Castlevania

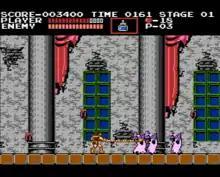
Gameplay of "Castlevania" on the NES. The player-character Simon Belmont attacks an enemy with the whip, which can be increased in length by collecting upgrades.

"Castlevania", released for the NES in 1986, is a platform game in which the player takes the role of the character Simon Belmont, navigating through six levels of Dracula's castle. Each level is divided into six blocks of three stages each. He can navigate the castle's terrain by jumping across platforms and walking up staircases, enabling him to progress to new stages. Simon has a health meter, which decreases upon contact with enemies or hazards. Loss of all health, falling off-screen, or running out of time results in losing a life, with the game ending when all lives are depleted, though players can continue from the last checkpoint. Collecting points throughout the levels can increase the player's score and earn them additional lives. Each level culminates in a boss battle against one of Dracula's monsters, each with their own life meter that needs to be depleted using Simon's attacks. Simon wields the Vampire Killer whip, which can be improved by collecting upgrades hidden in candles. These upgrades extend the whip's length and power, allowing Simon to attack enemies from a greater distance with increased damage. Alongside the whip, Simon can use secondary weapons like throwing knives, holy water, and the boomerang-like cross, which consume hearts collected throughout the levels.